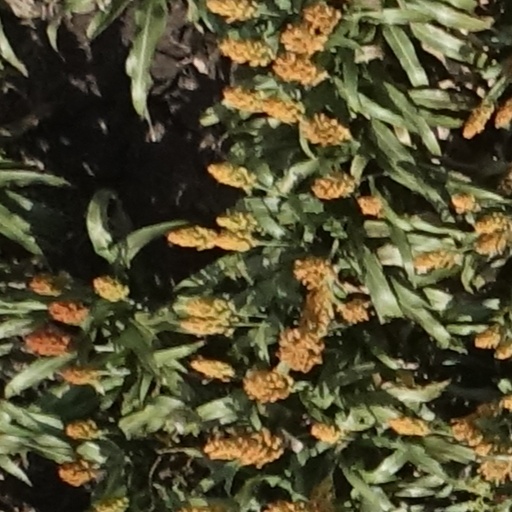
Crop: sorghum